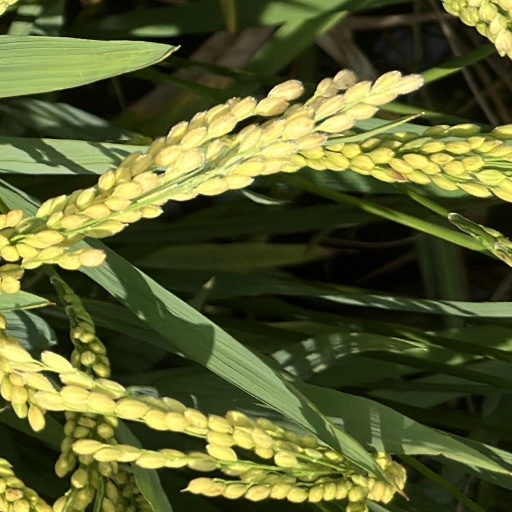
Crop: rice